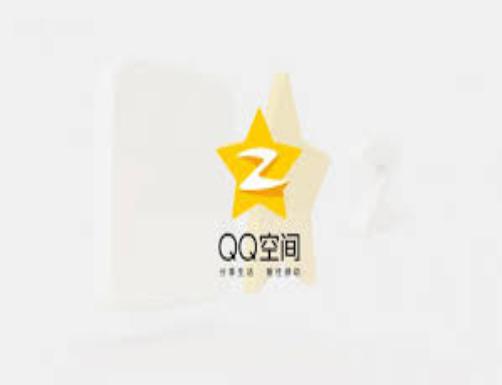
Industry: Leisure